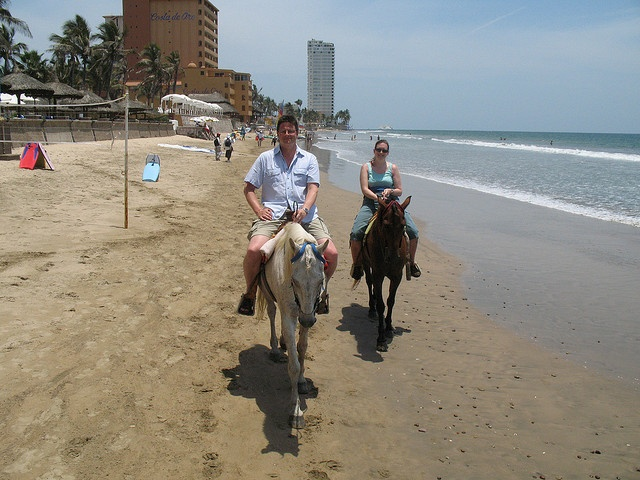
A man and a woman riding horses on a sandy beach.
Two people riding on the backs of horses along the beach.
A man riding a white horse and a woman riding a brown horse on a sandy beach.
A man and a woman each riding a horse in front of the ocean.
Two people are riding horses down a crowded beach.